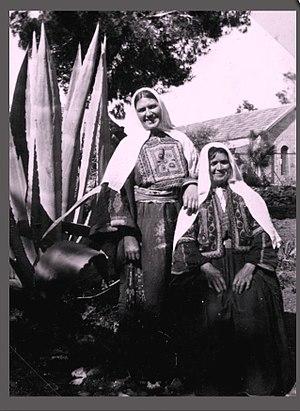
Dayr al-Qassi ou Deir el-Qasi, était un village de Palestine mandataire situé à 26 km au nord-est de la ville d’Acre. Il a été en grande partie détruit et sa population a été expulsée lors de la guerre israélo-arabe de 1948.